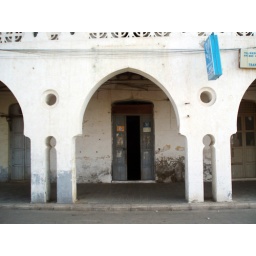
Every building in the street leading to Massawa port had a different design of arches